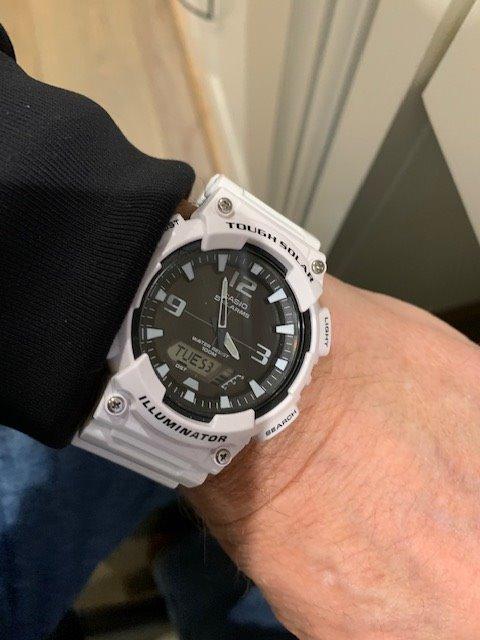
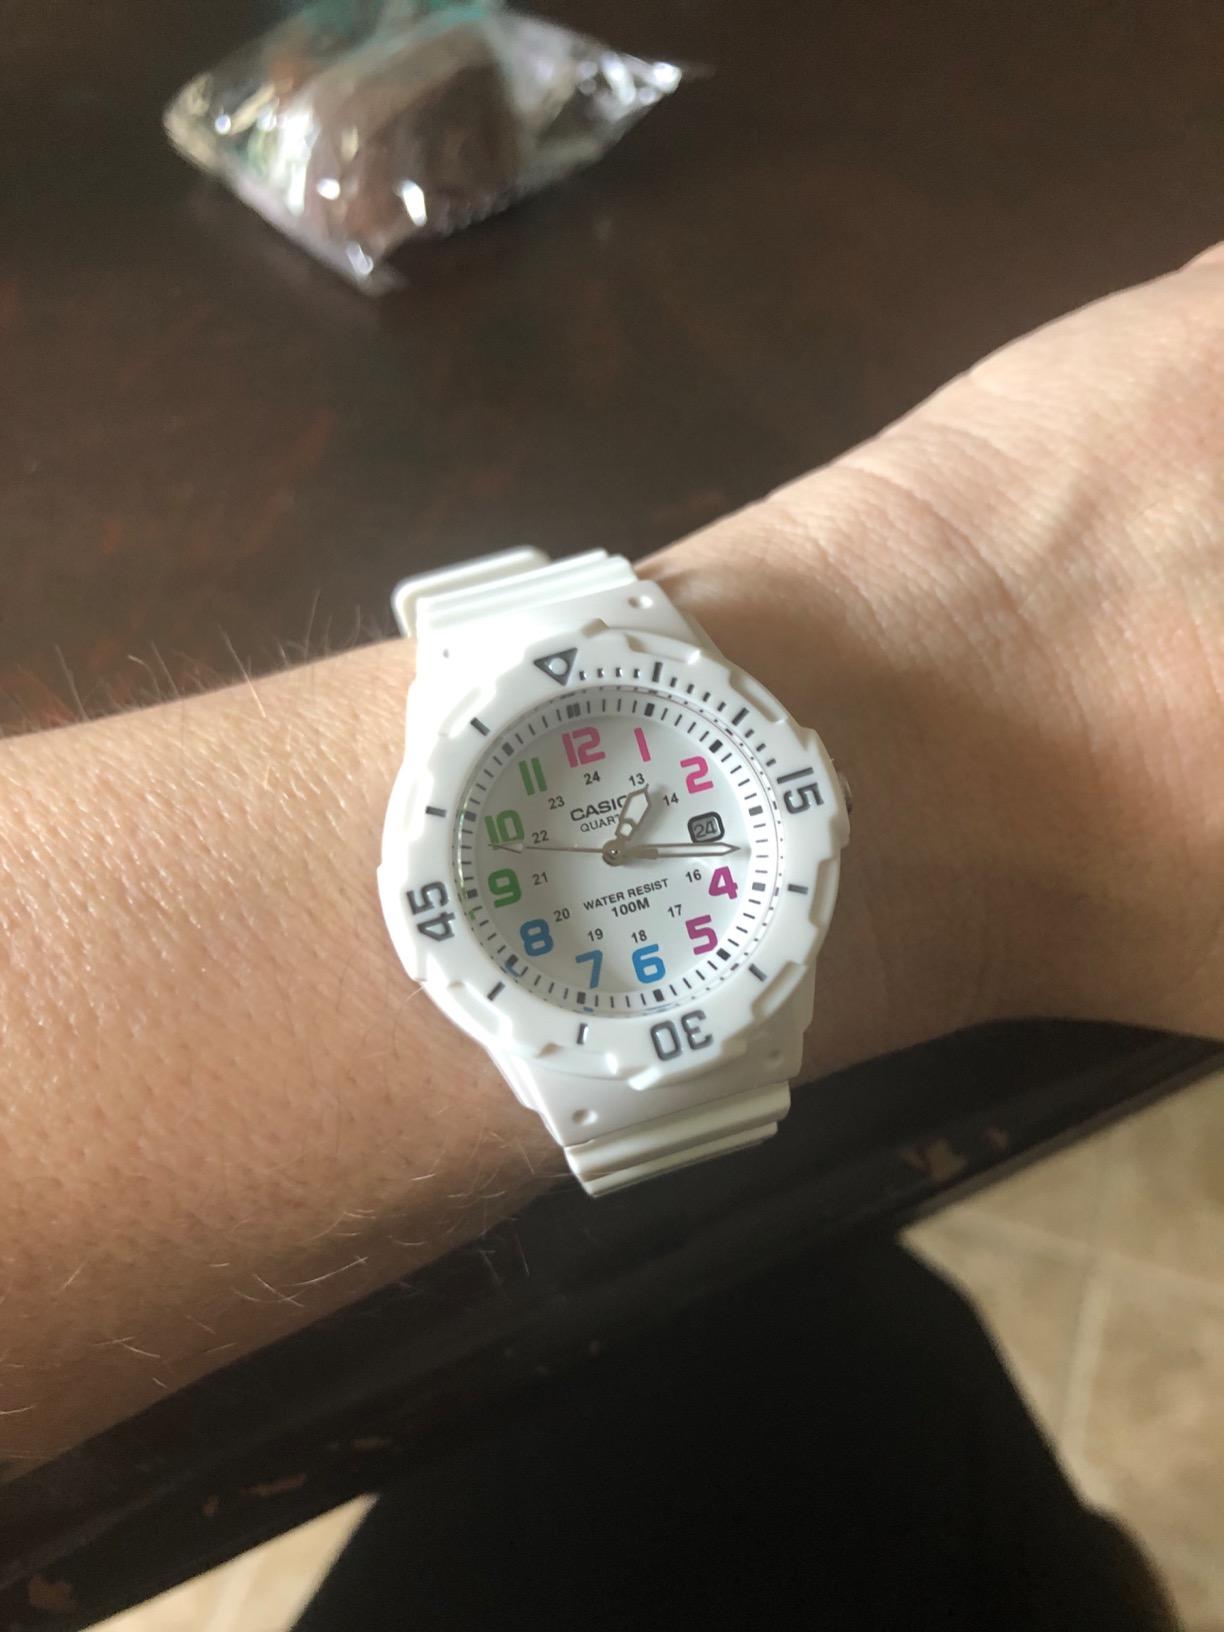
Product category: accessories_watch
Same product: no